Ludwig von Urlichs

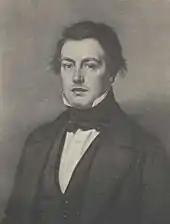
Karl Ludwig von Urlichs.

Karl Ludwig von Urlichs (November 9, 1813 – November 3, 1889) was a German philologist and archaeologist born in Osnabrück. He was the father of archaeologist Heinrich Ludwig Urlichs (1864-1935).